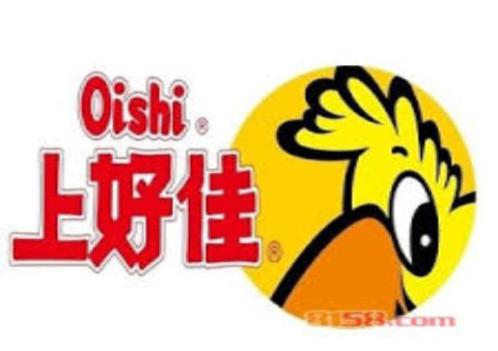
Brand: liwayway
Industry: Food